Maspeth, Queens

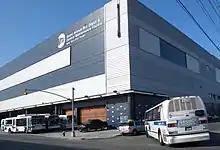
MTA bus depot

Maspeth contains a New York City Fire Department (FDNY) fire station, Squad 288/Hazardous Materials Co. 1, at 56–29 68th Street. Another fire station, Engine Co. 291/Ladder Co. 140, is located at 56–07 Metropolitan Avenue in Ridgewood, just outside the Maspeth border.